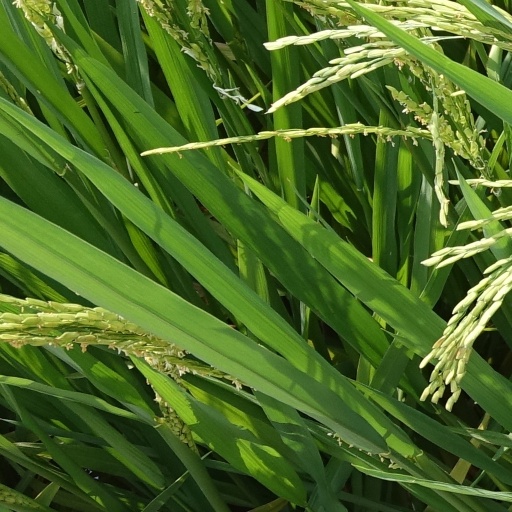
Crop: rice